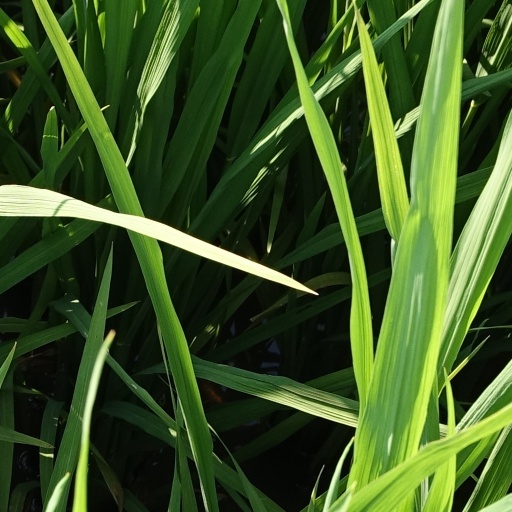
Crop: rice